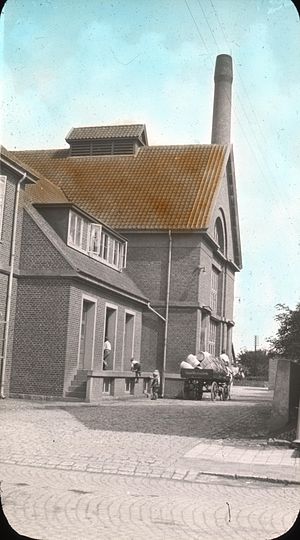
Vejen / Galleri
Vejen er en middelstor stationsby i Sydjylland med 9.853 indbyggere beliggende mellem Esbjerg og Kolding i Vejen Sogn. Vejen er hovedby i Vejen Kommune og tilhører Region Syddanmark. Jernbanen kom til Vejen i 1874. I løbet af få år voksede stationsbyen op langs landevejen mellem stationen og den gamle landsby. Landsbyen lå omkring kirken og kroen ved den gamle Kolding-Varde landevej, den nuværende sekundærrute 191. I dag ligger byen centralt både i forhold til E20 Esbjergmotorvejen og sekundærrute 191, som indtil opførelsen af motorvejen før år 2000 hed A1. Vejen ligger ved Kongeåen, grænse fra 1864 til 1920 mellem Danmark og Preussen, da Sønderjylland var en del af Tyskland til efter 1. verdenskrig. Vejen var grænseby på den danske side.